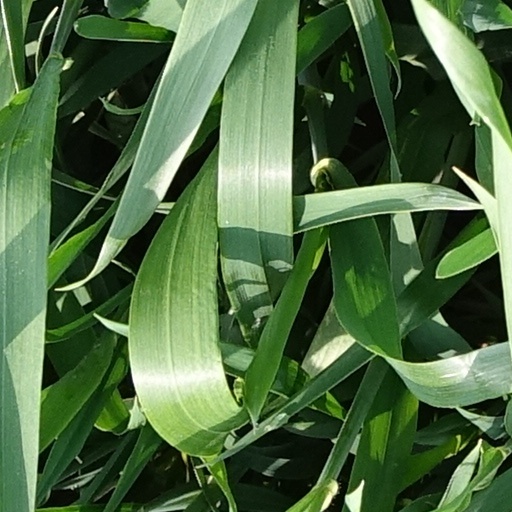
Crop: wheat